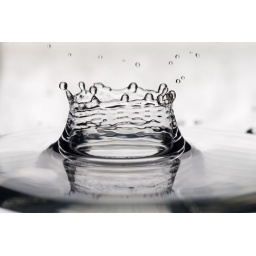
water frozen in mid-action.strobist info: sb-26 at 1/4 illuminating translucent wax paper from behind.